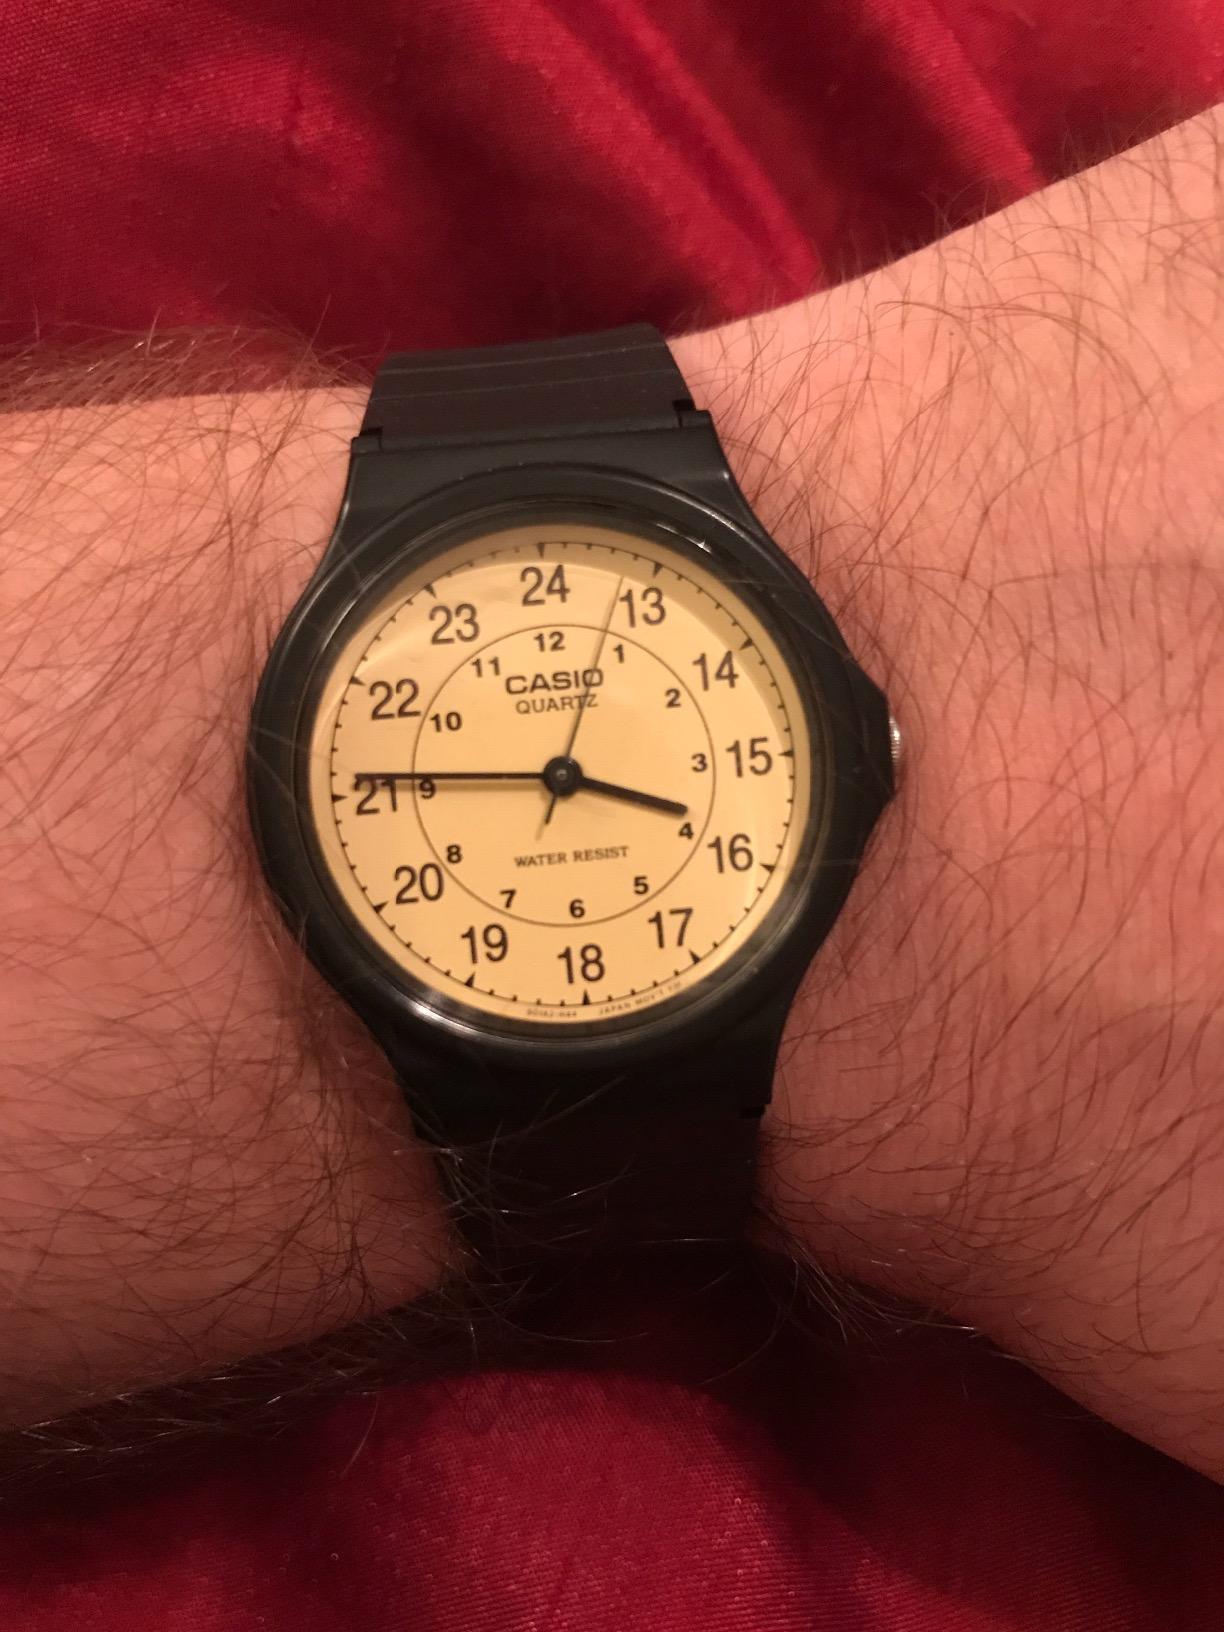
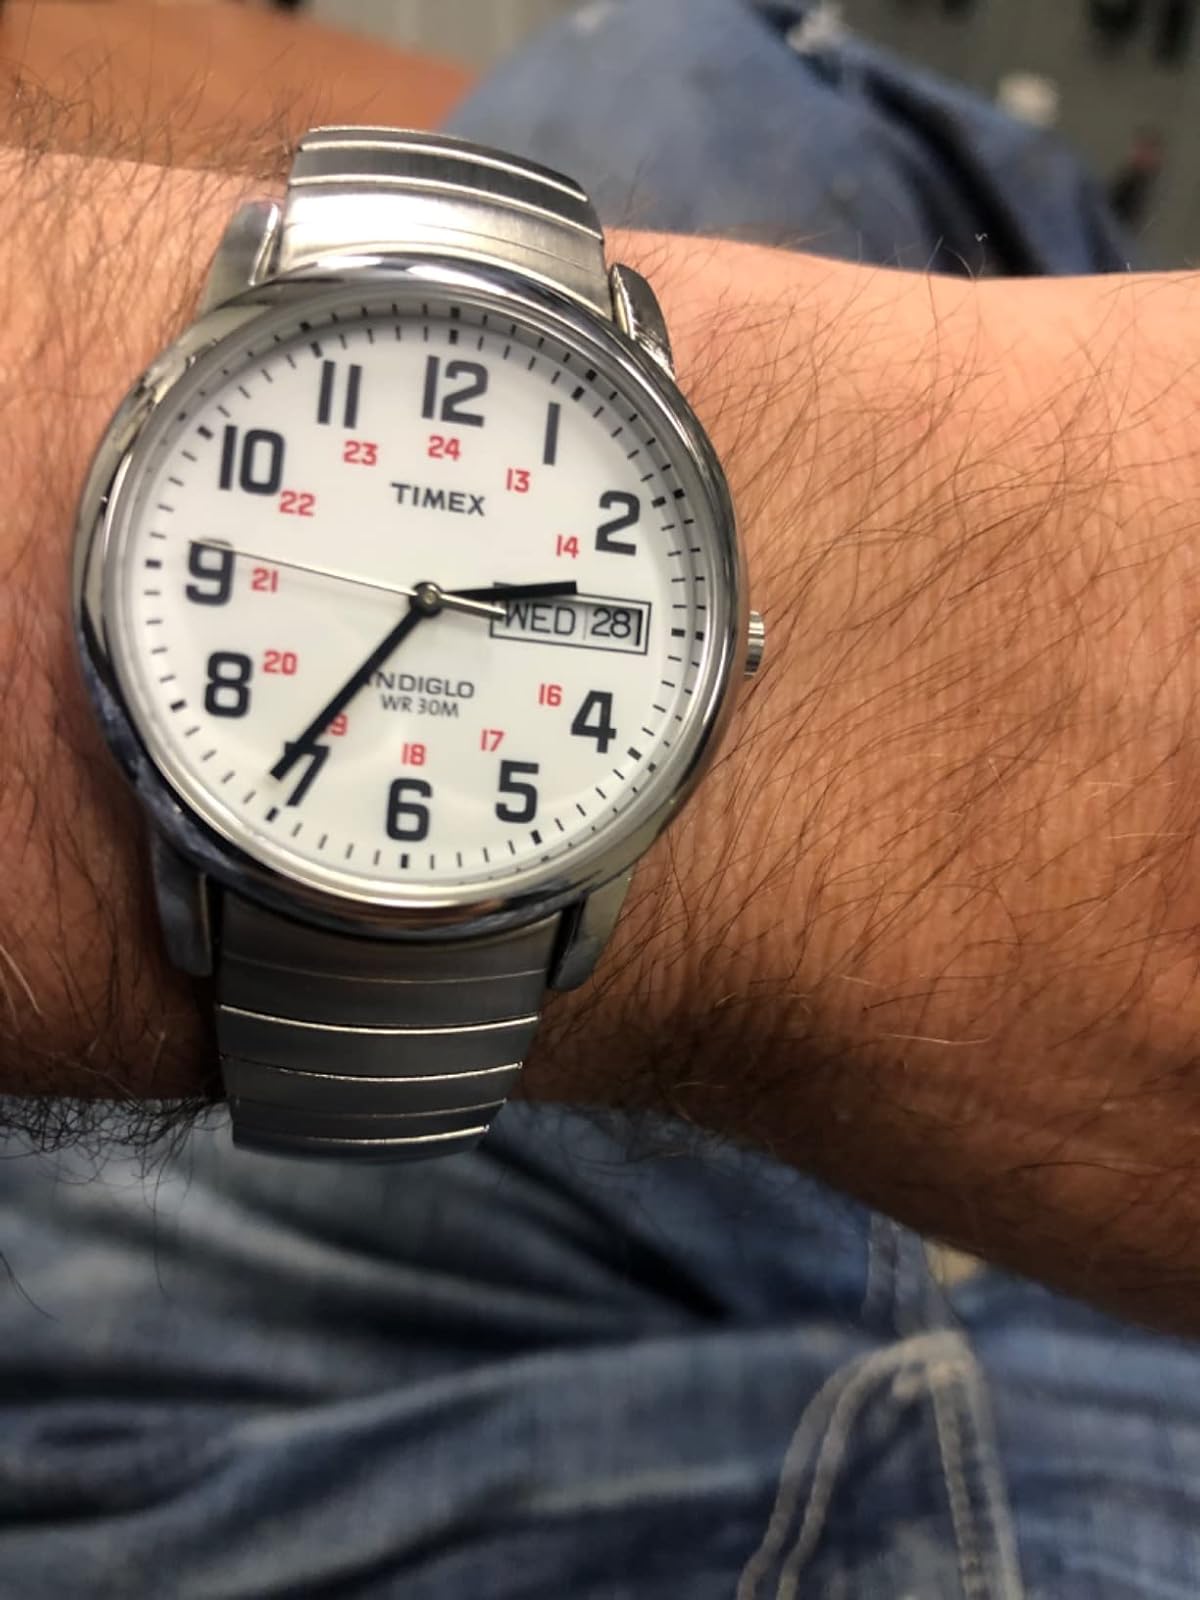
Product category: accessories_watch
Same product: no